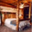
Label: bed